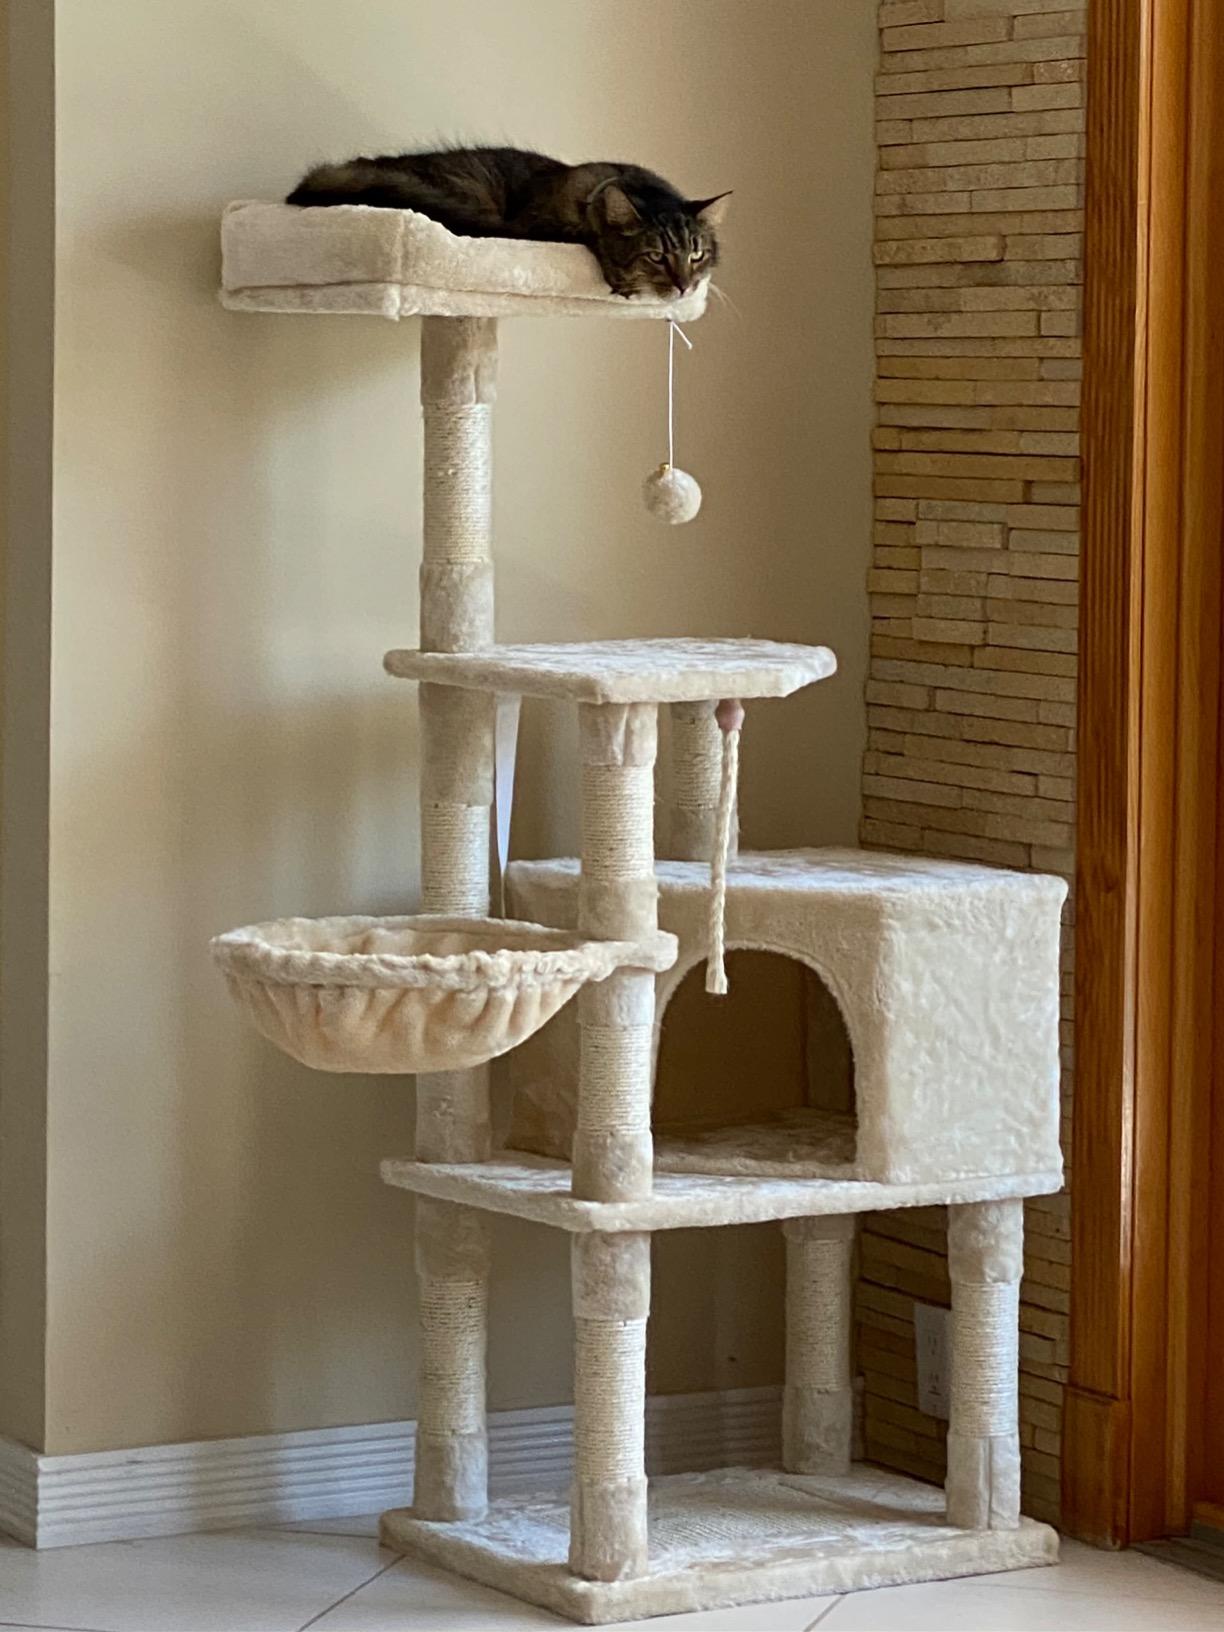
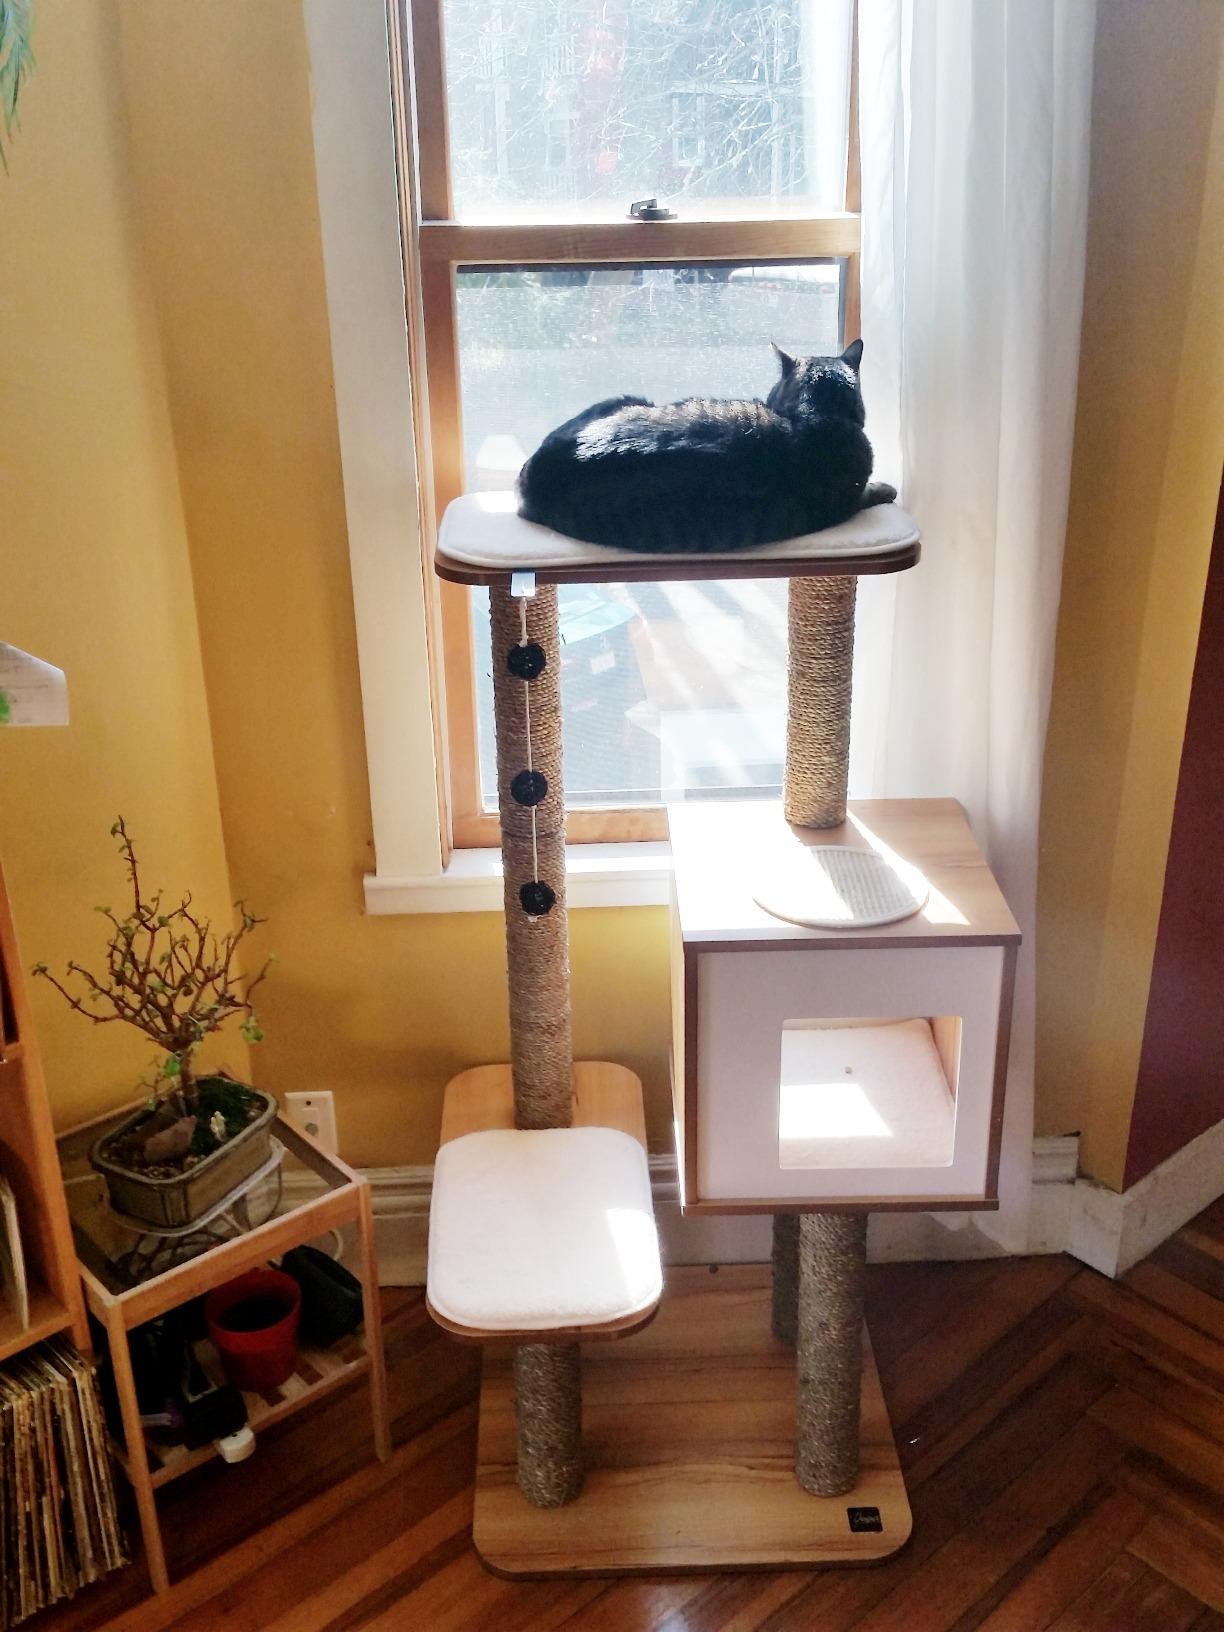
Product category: items_cat tree
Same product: no